Clairemont, San Diego

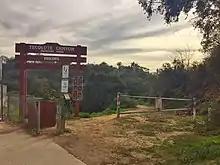
There are many public entrances into the Tecolote Canyon Natural Park. This image shows an entrance off of Genesee Ave.

Tecolote Canyon Natural Park - Tecolote Canyon runs through the community of Clairemont Mesa and was dedicated by the City of San Diego as Tecolote Canyon Natural Park in 1977. This park is about and is approximately long. There are multiple entrances to park throughout the community; some of these entrances provide public parking and bathroom facilities.